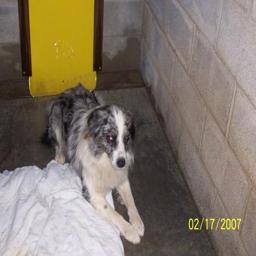
Animal: dogs